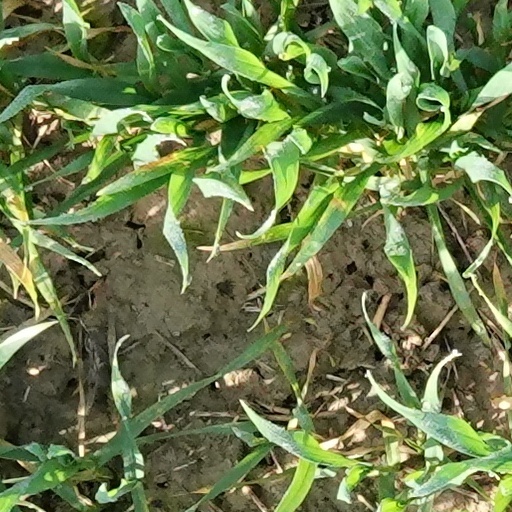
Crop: wheat